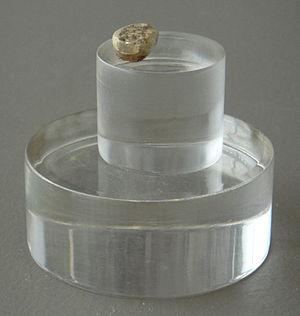
L'Enfant d'Orce désigne le fossile BL02-J54-100, une couronne de molaire déciduale datée de 1,4 Ma découverte à Barranco León, une crique du village d'Orce en Espagne. Avec l'os crânien VM-0, ou Homme d'Orce, elle est l'une des plus anciennes traces humaines en Europe, avec les vestiges lithiques trouvés sur le site de Pirro Nord en Italie, et la dent fossile de Kozarnika en Bulgarie.